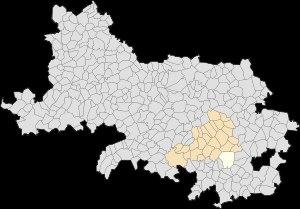
Vaulx-Vraucourt est une commune française située dans le département du Pas-de-Calais en région Hauts-de-France.